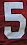
Number: 5